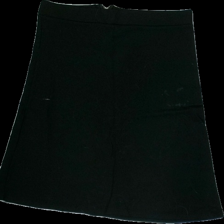
View: front
Type: Skirt
Category: Ladies
Brand: Indiska
Colors: Black
Material: 100% Viscose
Cut: Loose, C-collar
Size: XL
Stains: Major
Damage: stained
Damage location: middle right
Damage 2: stained
Damage 2 location: middle left
Damage 3: stained
Damage 3 location: middle left
Price range: <50
Recommended usage: Recycle
Description: Black skirt